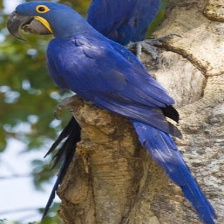
Species: HYACINTH MACAW
Scientific name: ANODORHYNCHUS HYACINTHINUS
ImageNet parent category: macaw